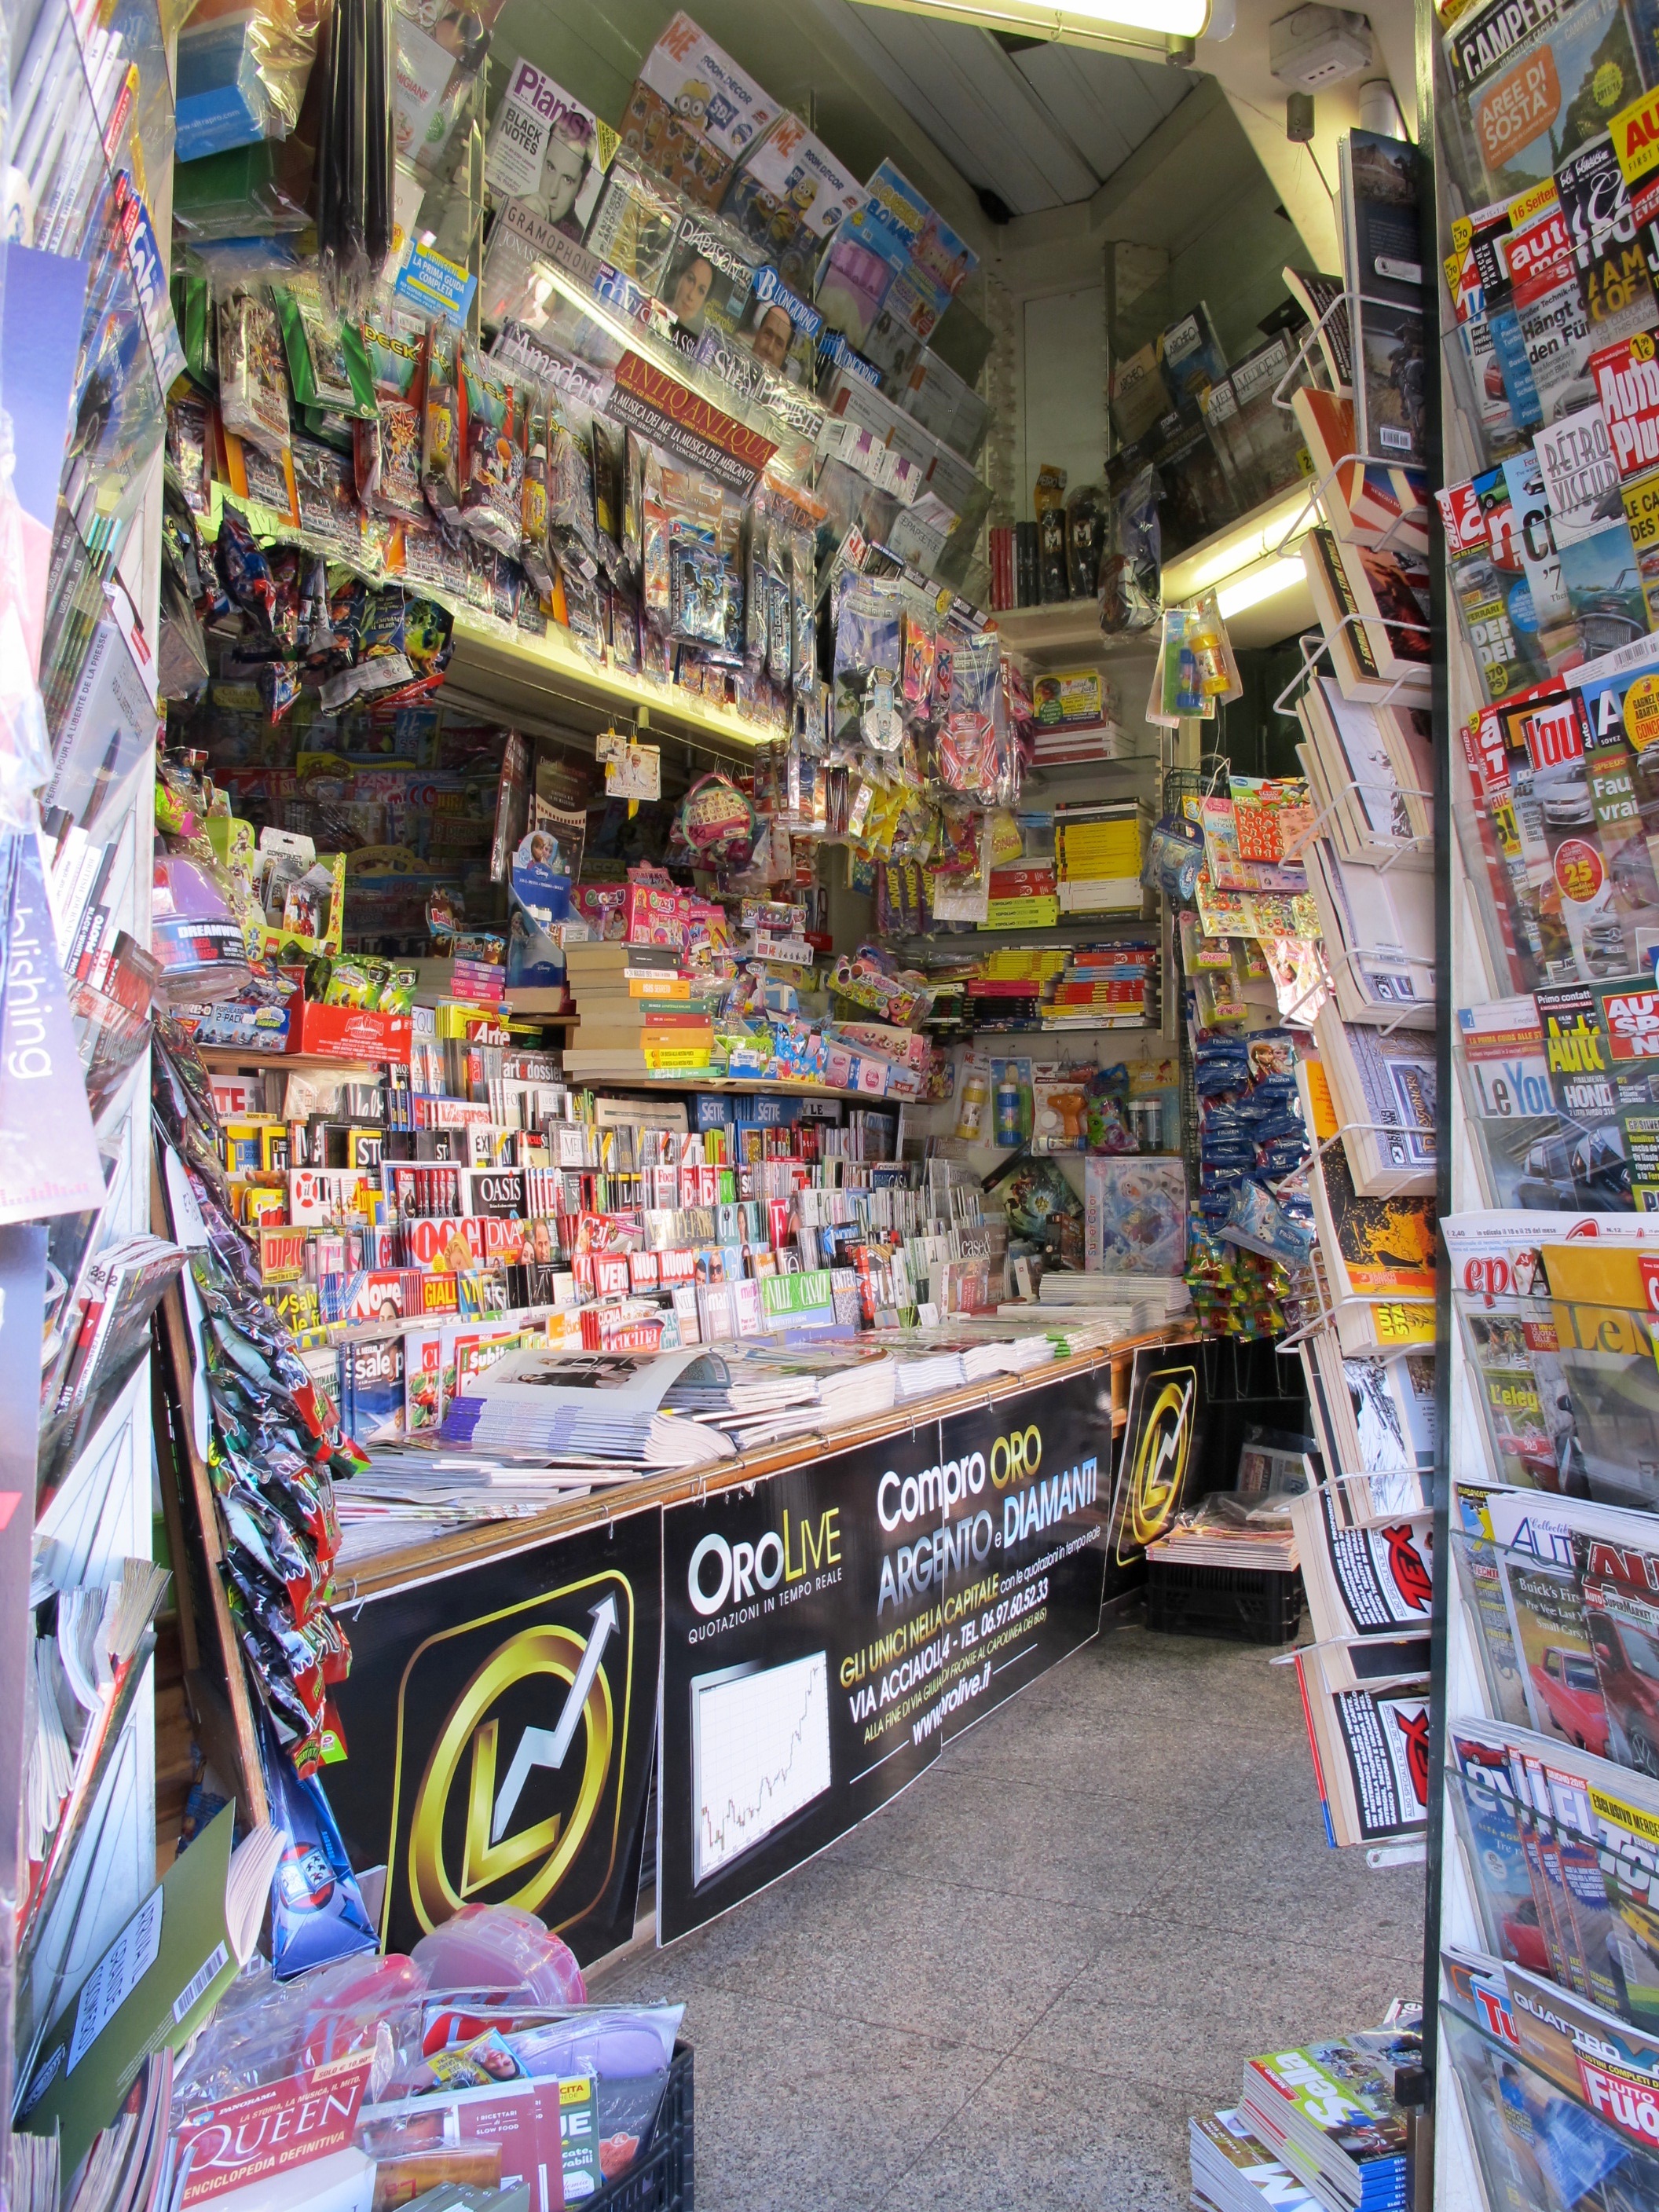
newspaper, store, print, market, marketplace, business, books, snacks, kiosk, media, supermarket, magazines, grocery store, information, booth, tickets, maps, retail, publication, news stand, convenience store, newsagent's shop